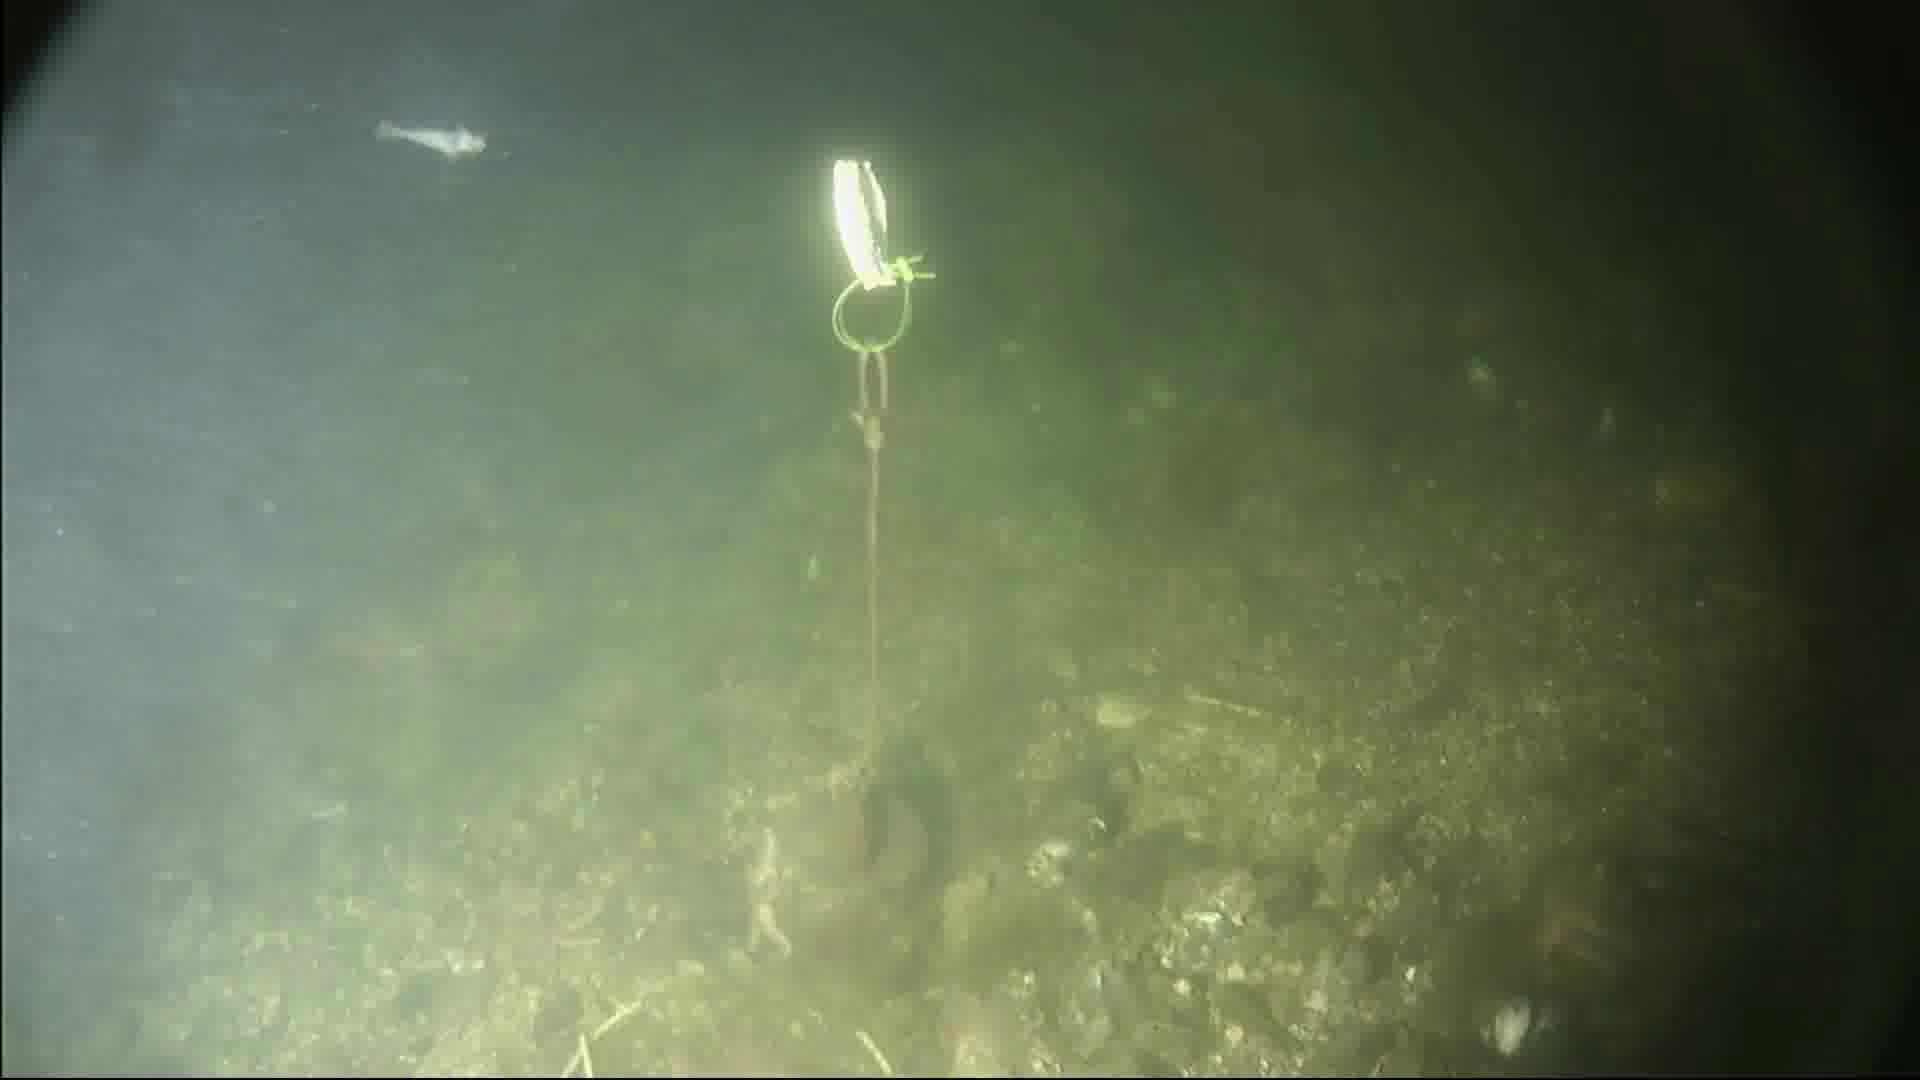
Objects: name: shrimp
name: starfish